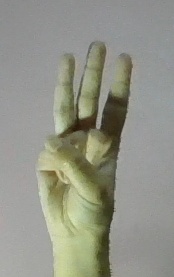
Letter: thaa